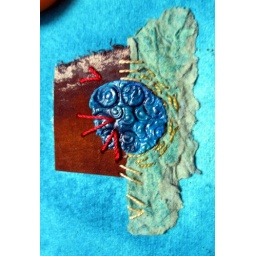
Inpired by the Neolithic remains on Orkney and the bird life. Mixed media. Painted calico, handmade paper and paperclay. Hand stitched